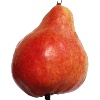
Label: red_pear